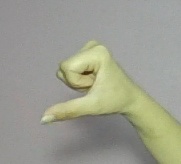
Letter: waw